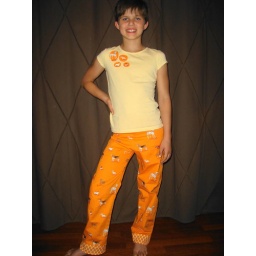
my cute daughter in her new favorite pj's! we added some dogs to her old yellow t-shirt to cover some stains.